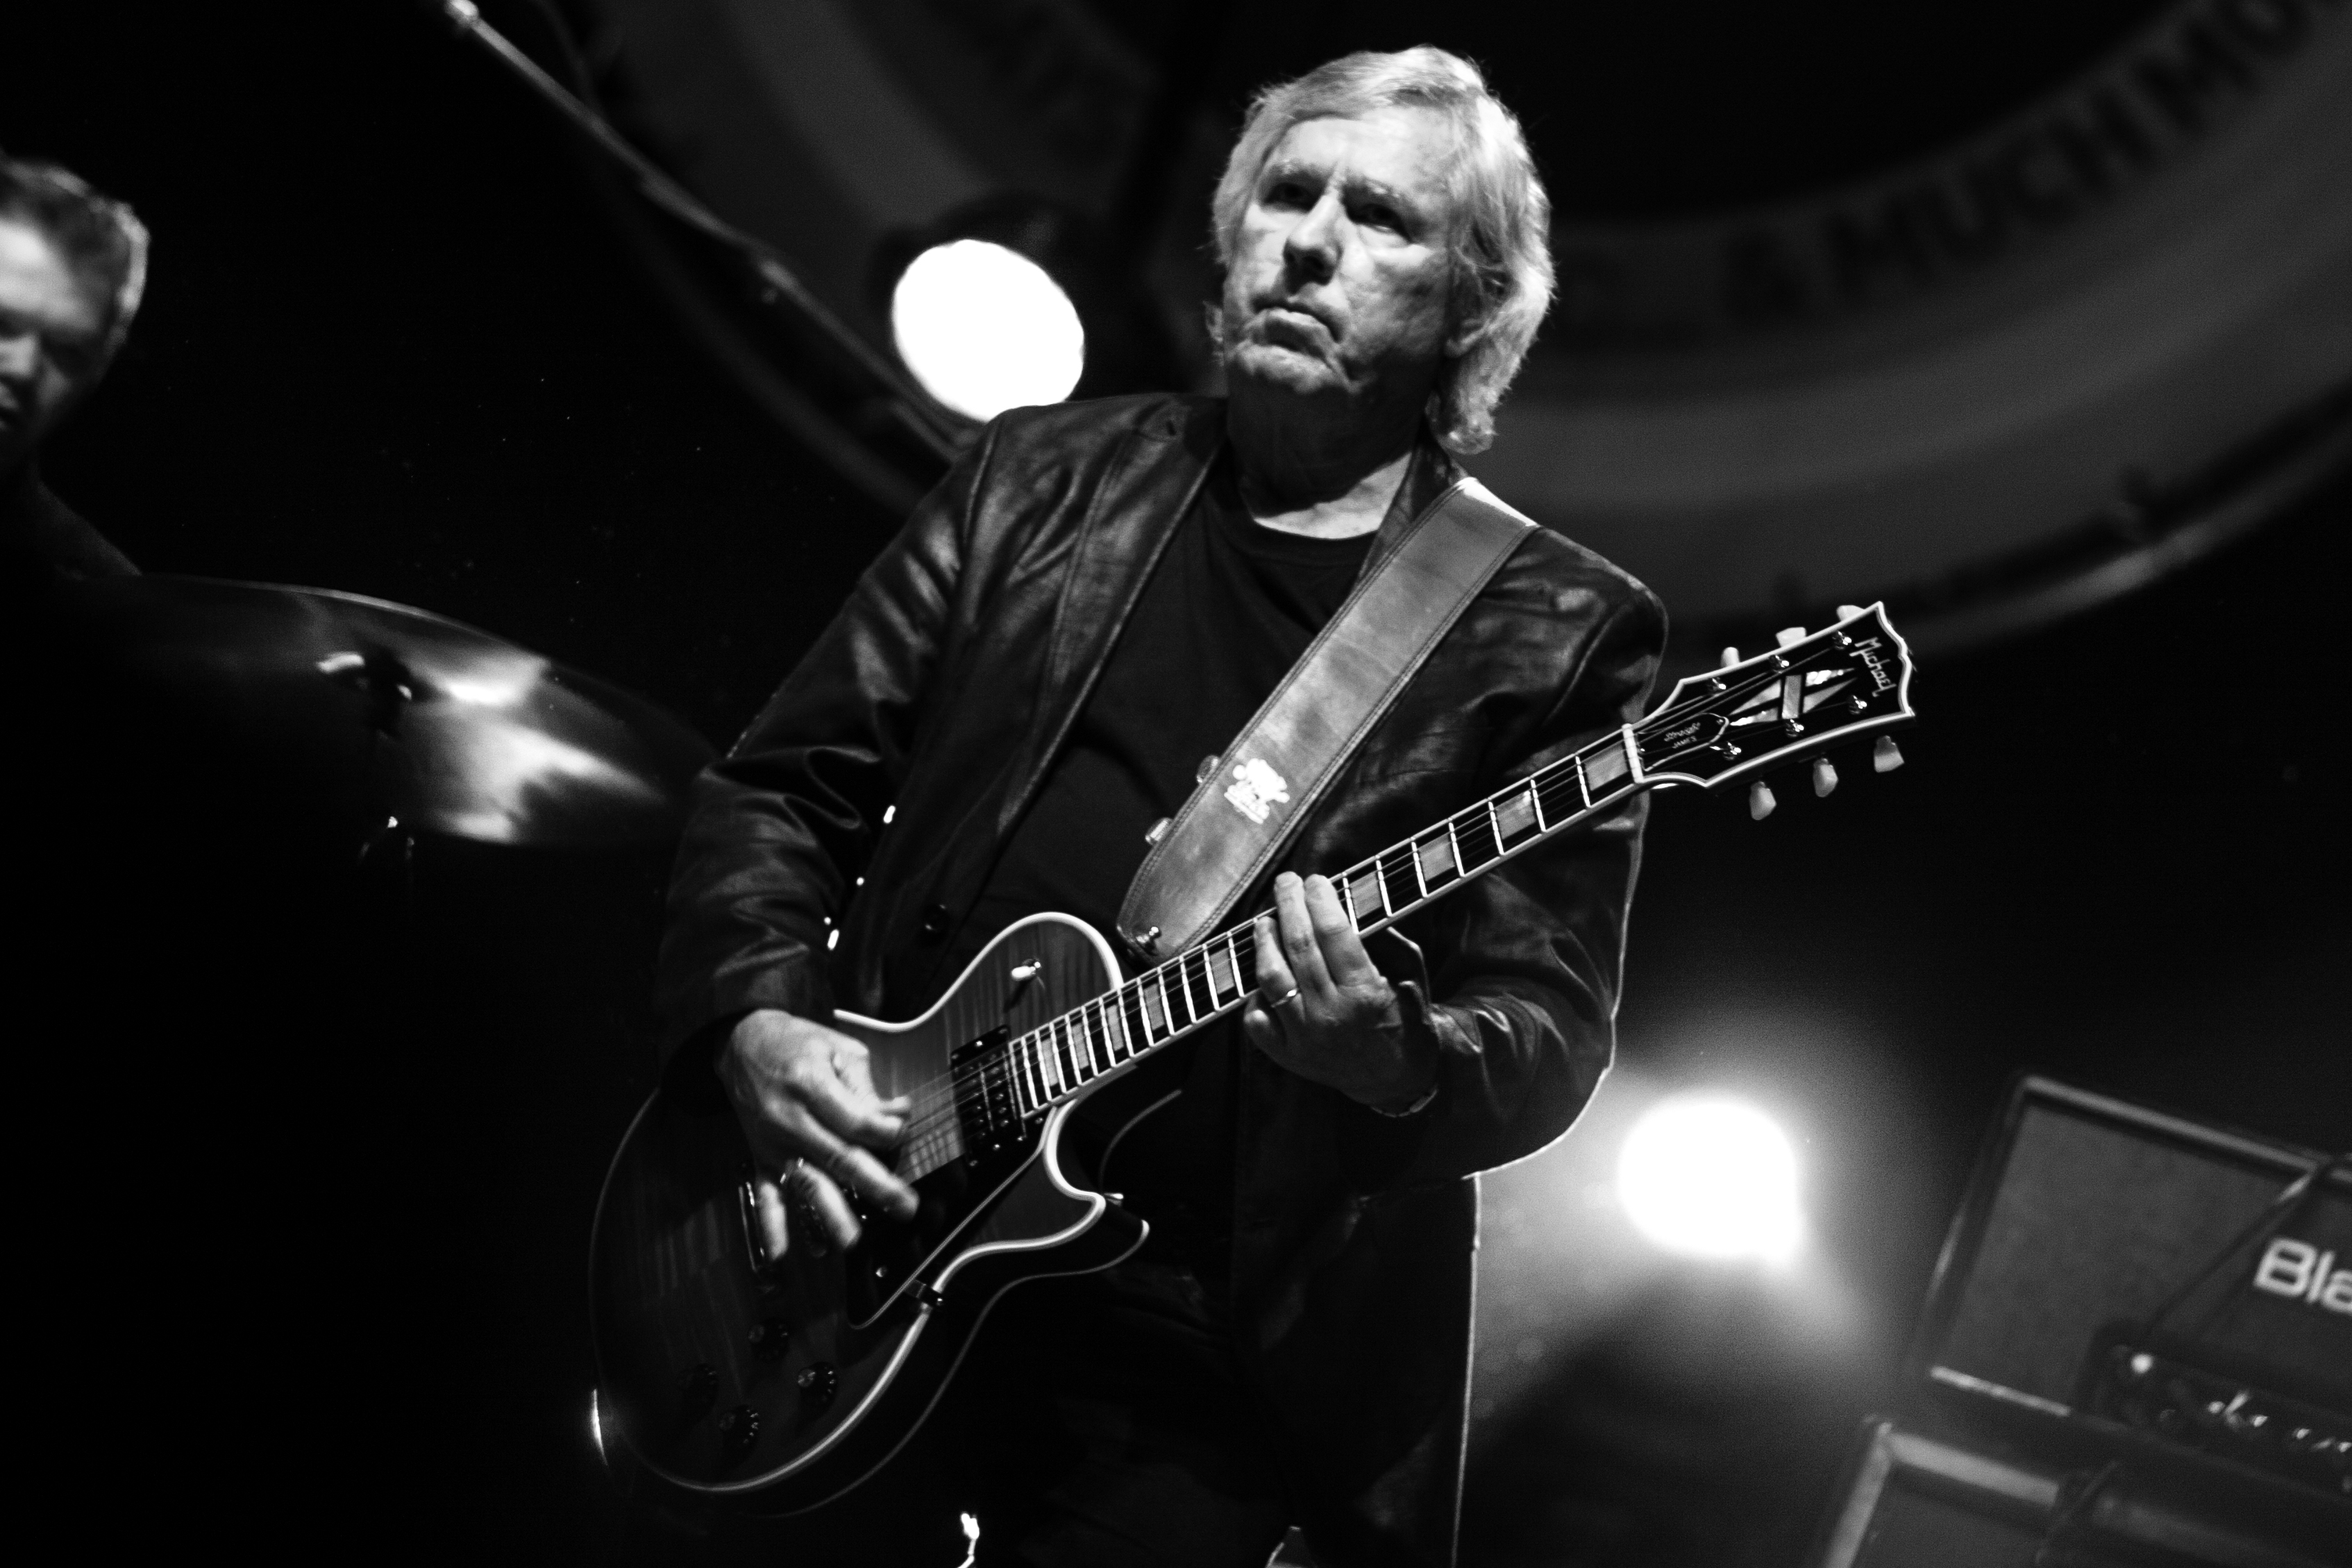
music, black and white, guitar, summer, concert, live, canon, musician, black, monochrome, festival, 40d, gig, stage, brussels, 2012, james, iggy, stooges, iggypop, iggyandthestooges, wiliamson, performance, bassist, singing, guitarist, drummer, entertainment, performing arts, singer songwriter, rock concert, monochrome photography, string instrument